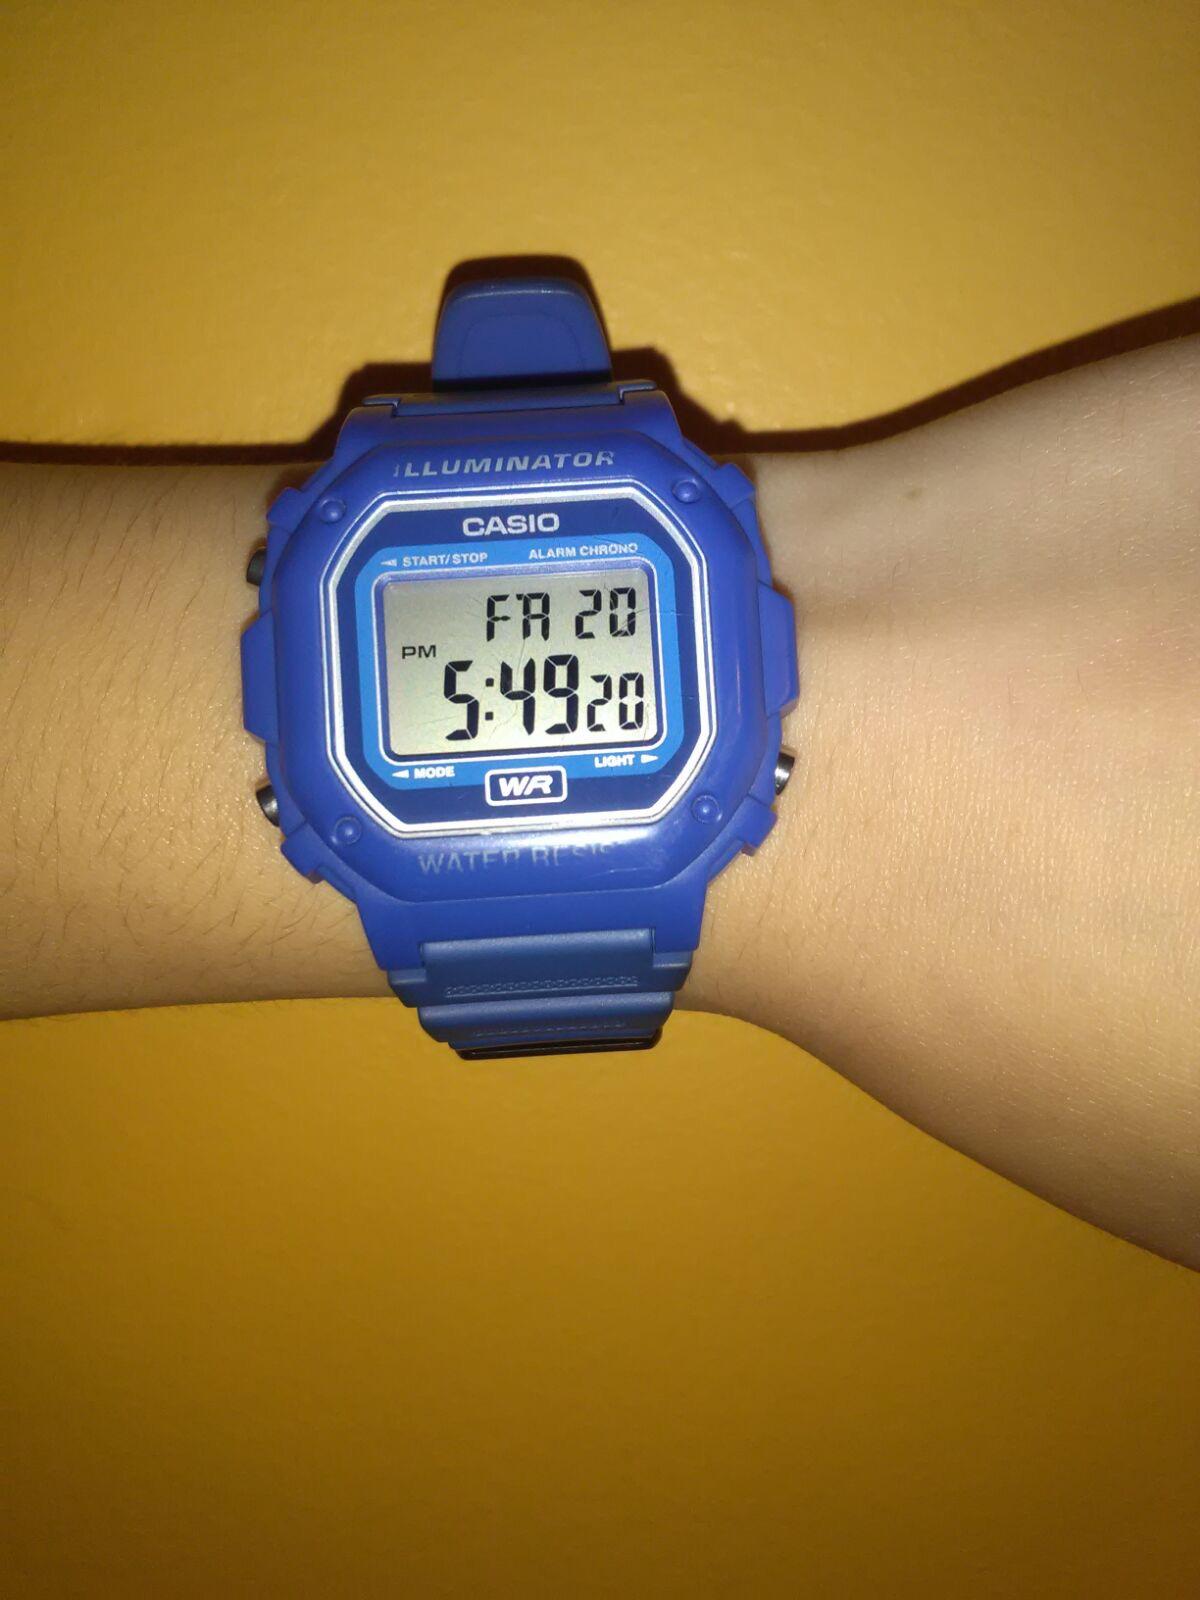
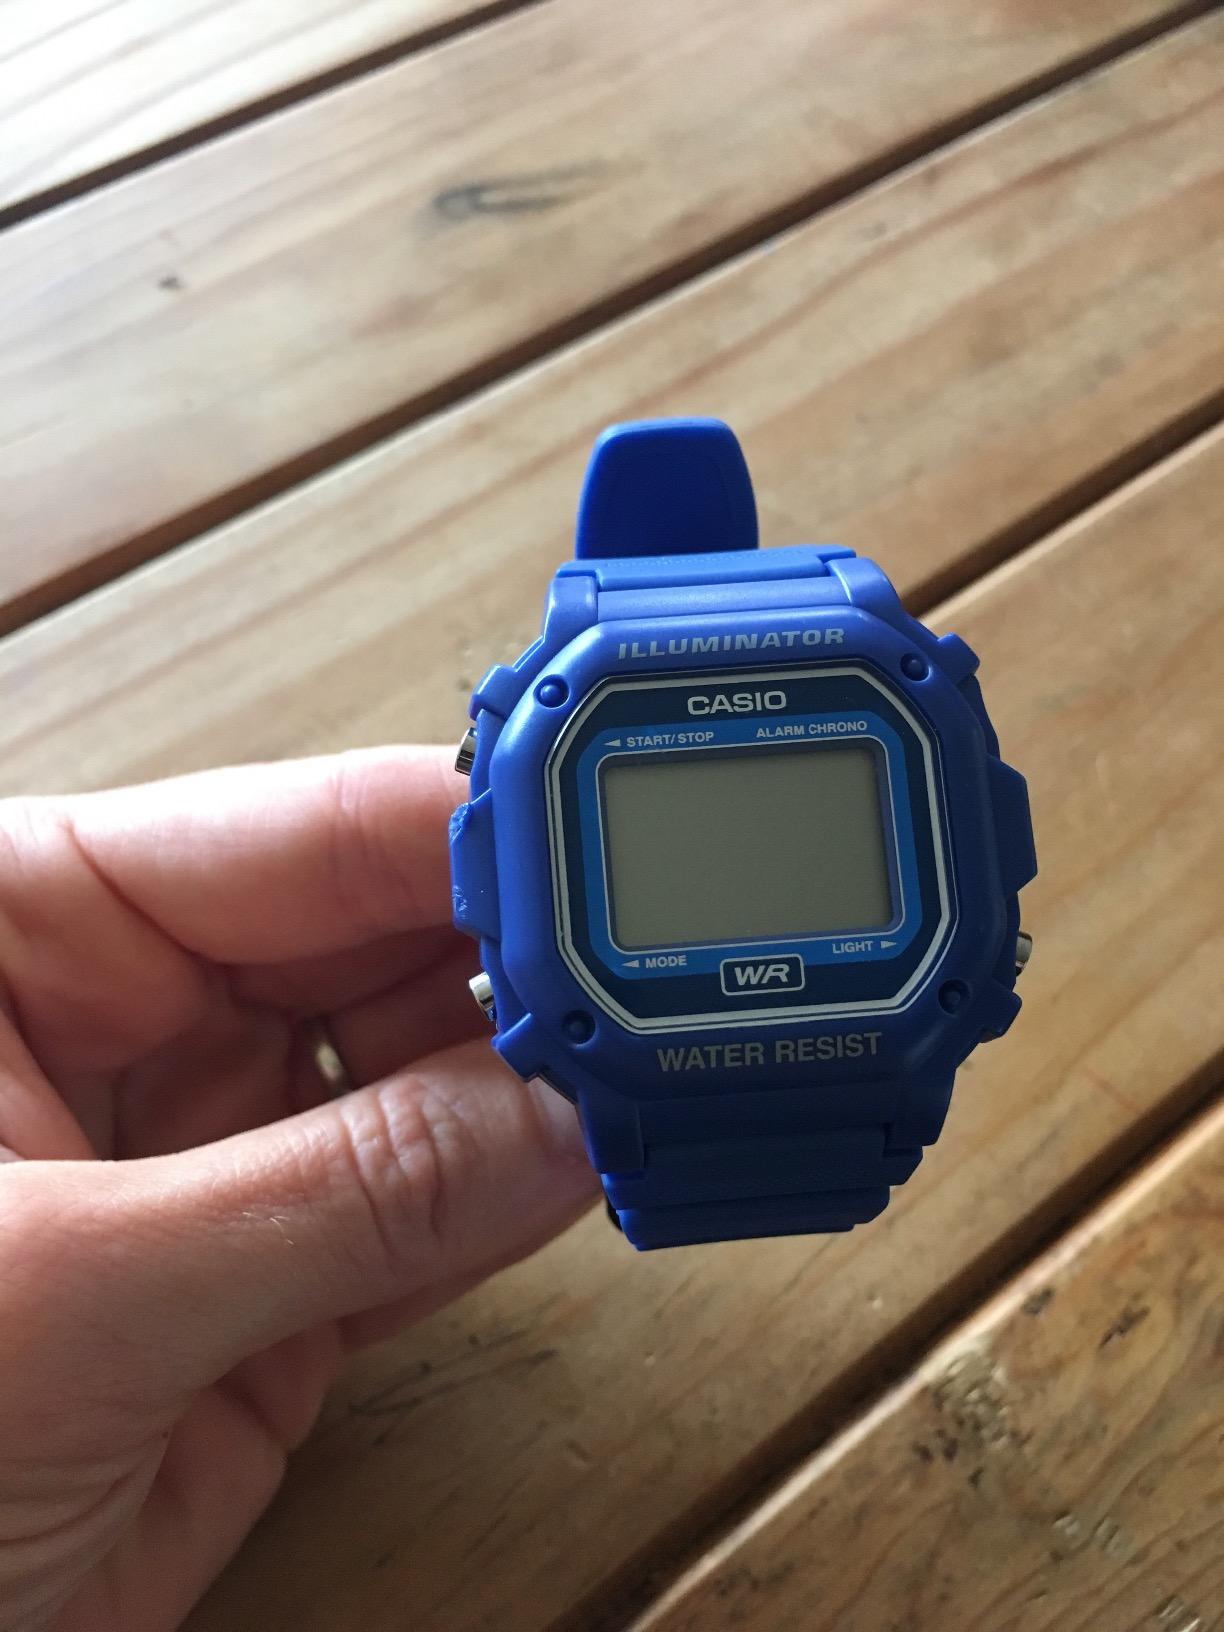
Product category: accessories_watch
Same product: yes